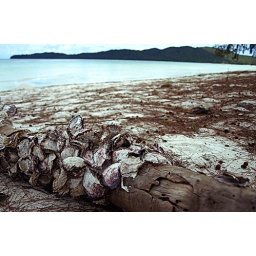
Lovely white sanded beach in a cove off an island near the south coast of Cambodia.